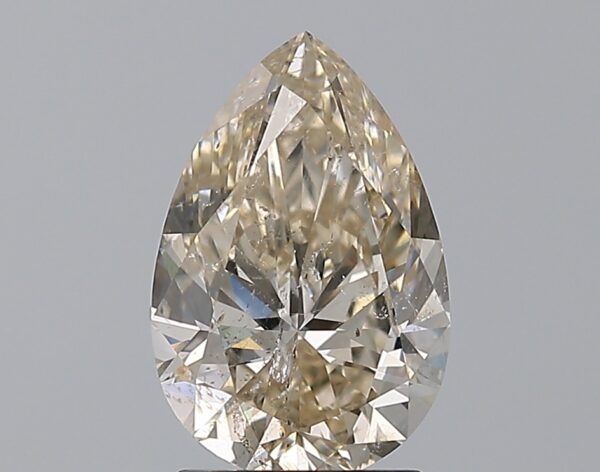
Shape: pear
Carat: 2.2
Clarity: SI2
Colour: L
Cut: EX
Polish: EX
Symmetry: EX
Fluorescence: N
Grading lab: IGI
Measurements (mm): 10.82 x 7.14 x 4.53